Alonso Pérez

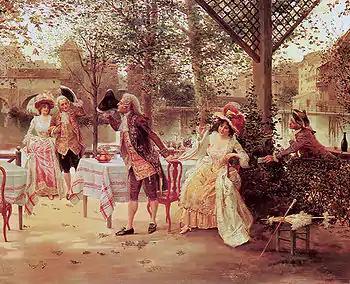
"A Café by the River"

Alonso Pérez ("fl." 1881–1914) was a Spanish painter who worked at the end of the 19th, and the beginning of the 20th centuries.